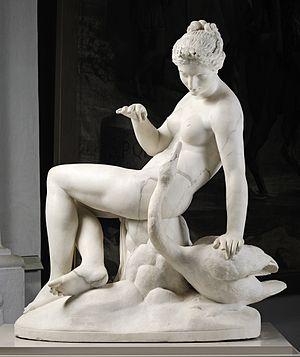
Léda
Jean-François Legendre-Héral, né le 21 janvier 1796 à Montpellier et mort le 13 septembre 1851 à Marcilly, est un sculpteur français.